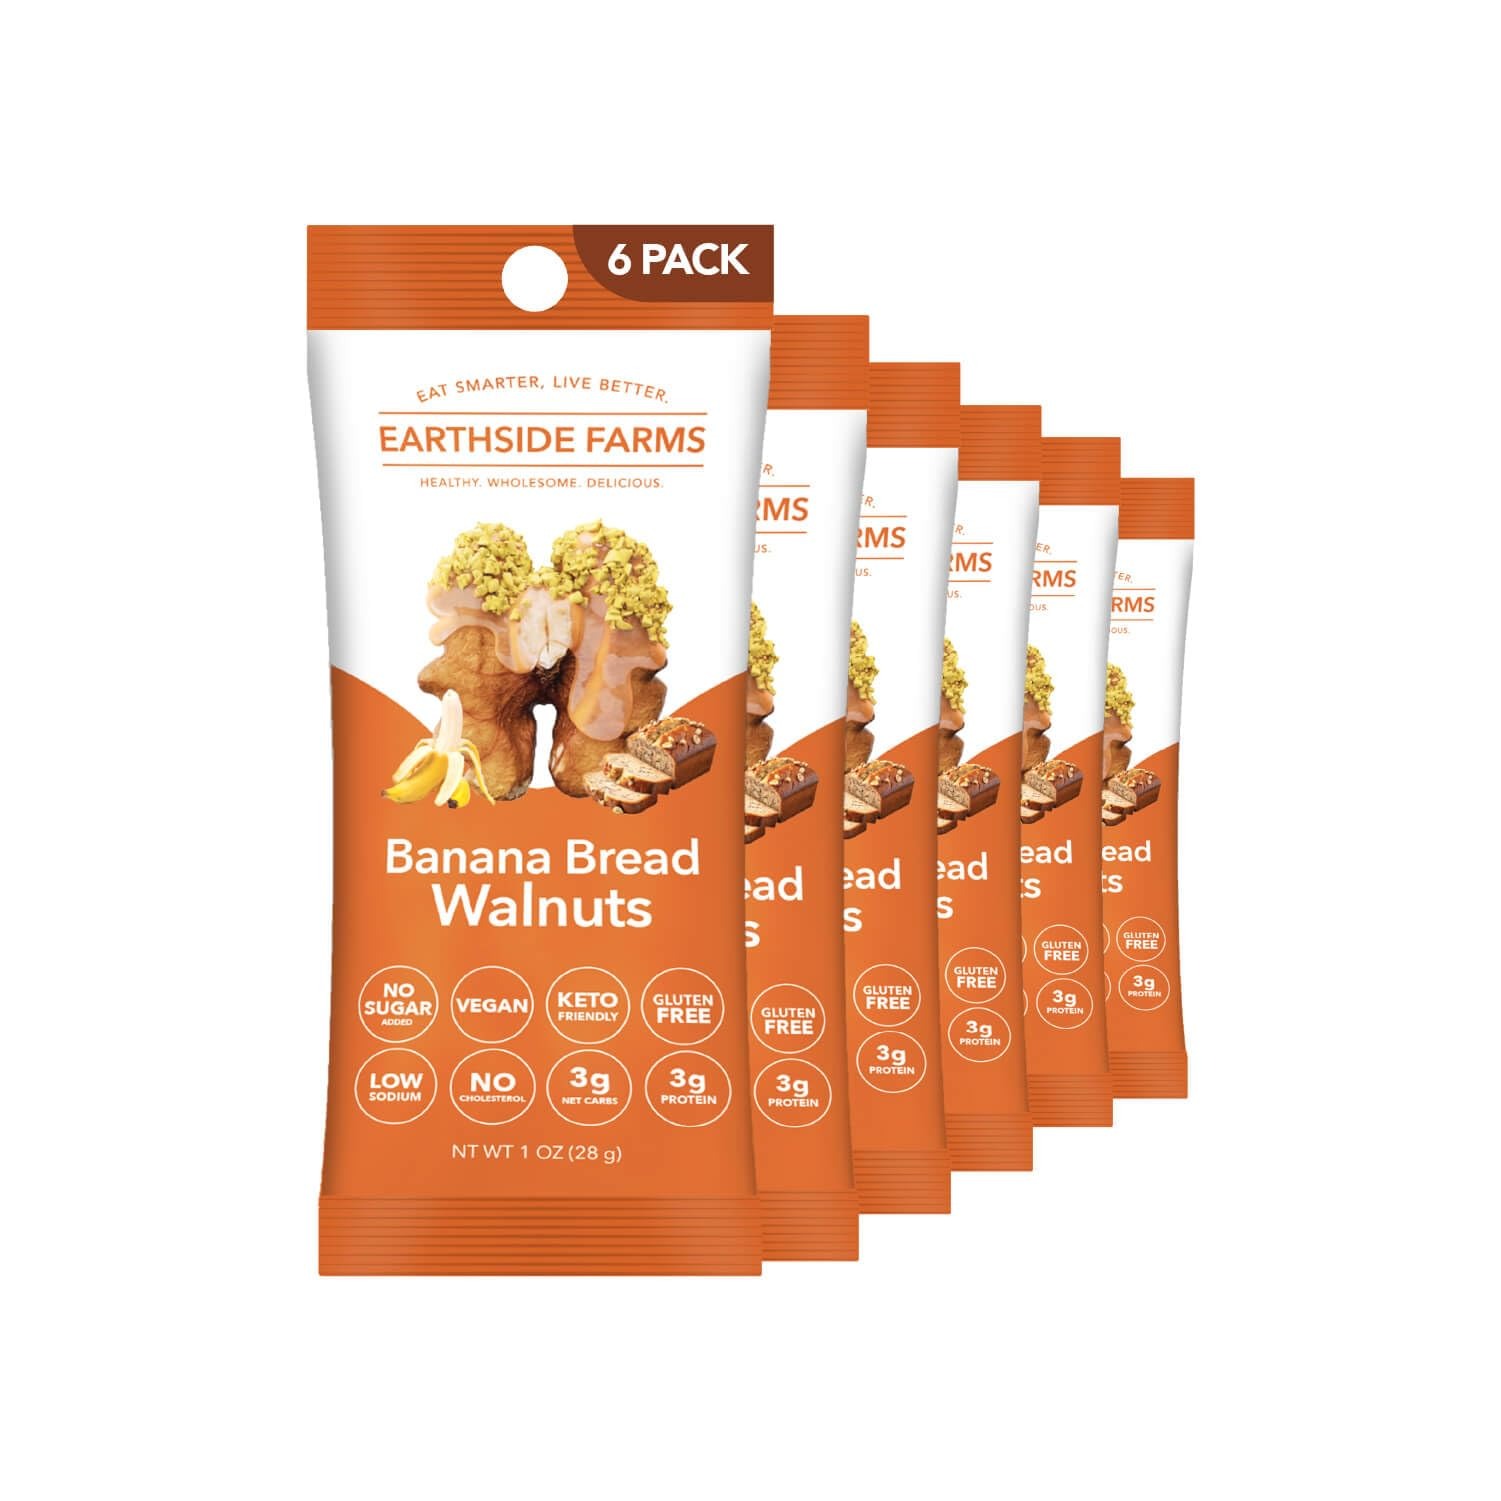
Item Name: Earthside Farms Banana Bread Walnuts, Individual Packs of Crunchy, Candied, Flavored Walnuts Infused with the Irresistible Flavor of Banana Bread, A Keto Friendly, Low Carb, Low Sugar Snack (1 Ounce, 6 Pack)
Bullet Point: Discover a delightful selection of healthy snacks at Earthside Farms - where indulgence meets nutrition. Dive into our array of guilt-free treats. Our flavored candied nuts are the perfect addition to your healthy diet! Opt for a sweet escape with our Maple Cinnamon Pecans or our Coconut Caramel Cashews. Or, enjoy your favorite fruit flavors with our Banana Bread Walnuts, Blueberry Vanilla Cashews, and Orange Ginger Almonds.
Product Description: Discover a delightful selection of healthy snacks at Earthside Farms - where indulgence meets nutrition. Dive into our array of guilt-free treats. Our flavored candied nuts are the perfect addition to your healthy diet! Opt for a sweet escape with our Maple Cinnamon Pecans or our Coconut Caramel Cashews. Or, enjoy your favorite fruit flavors with our Banana Bread Walnuts, Blueberry Vanilla Cashews, and Orange Ginger Almonds.
Value: 1.0
Unit: Ounce

Price: 18.99